Economic impact of the Russian invasion of Ukraine

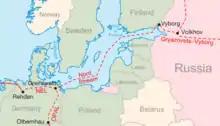
Nord Stream, a natural gas pipeline, running under the Baltic Sea, bypassing Ukraine. Germany imported 50% to 75% of its natural gas from Russia. Nord Stream 2 would have doubled the annual capacity of Nord Stream to 110 billion m (3.9 trillion cu ft) and thereby decreased the price.

In May 2022, the European Commission proposed and approved a partial ban on oil imports from Russia, part of the economic response to the Russian invasion of Ukraine. On 18 May 2022, the European Union published plans to end its reliance on Russian oil, natural gas and coal by 2027. In June 2022, the United States government agreed to allow Italian company Eni and Spanish company Repsol to import oil from Venezuela to Europe to replace oil imports from Russia. France negotiated with the United Arab Emirates to replace some Russian oil imports.